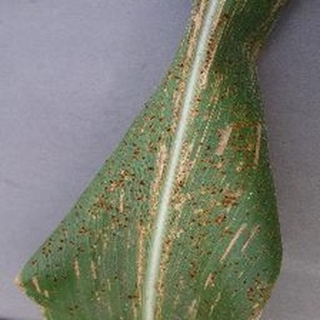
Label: corn_gray_leaf_spot